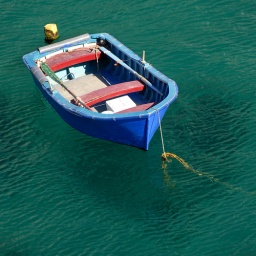
A rowing boat moored in the crystal clear waters of Xlendi harbour.